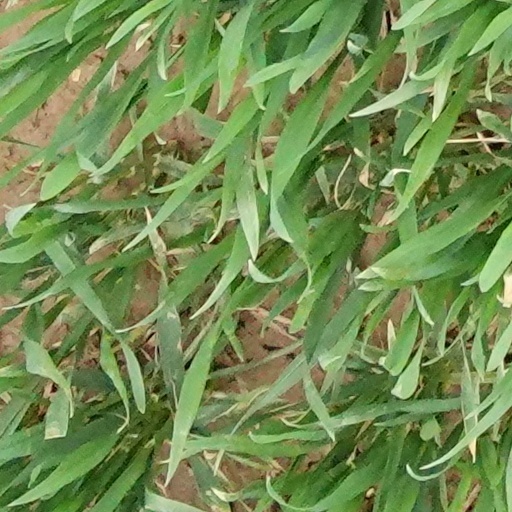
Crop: wheat